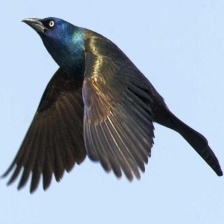
Species: COMMON GRACKLE
Scientific name: QUISCALUS QUISCULA